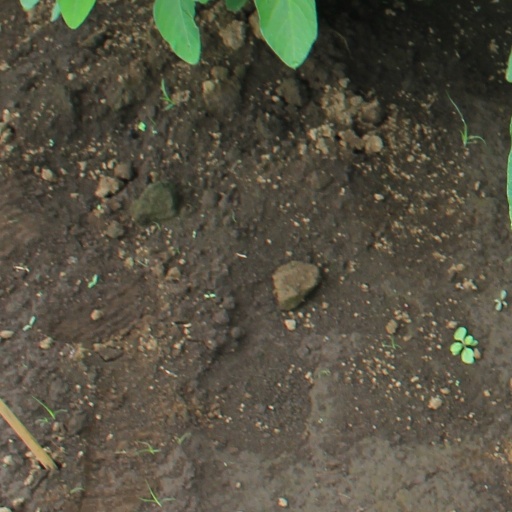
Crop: soybean